Renewable energy industry

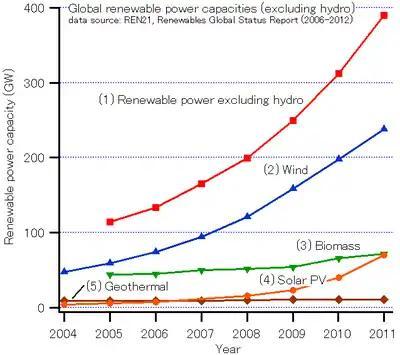
Renewable energy power growth in GW (2004-2011)

Net-zero and 100% renewable energy global goals create market opportunities for renewable industries such as solar and wind energy and lithium-ion batteries. By 2050, it’s estimated that the renewable market will reach a value of one trillion dollars, the same size as the current oil market.